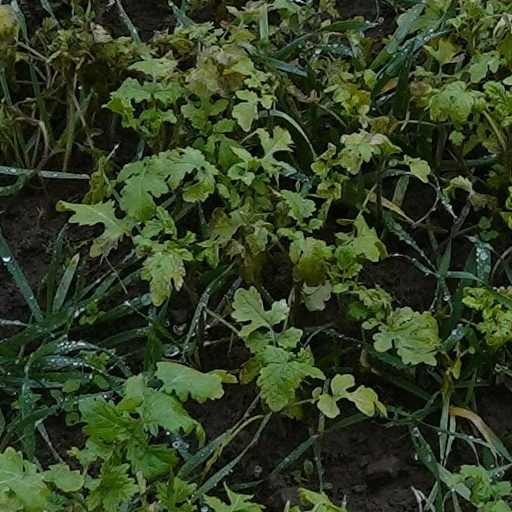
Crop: wheat